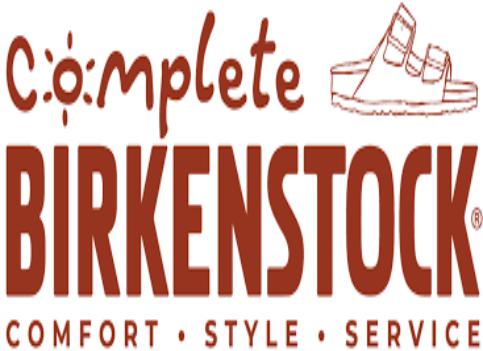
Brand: Birkenstock
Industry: Clothes